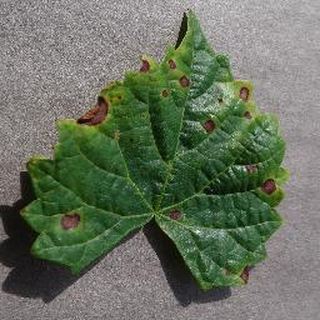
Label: grape_black_rot